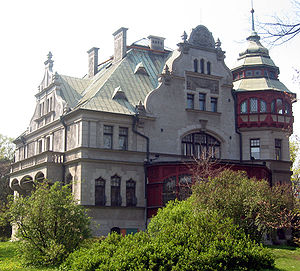
Łódź Tekniske Universitet
Sædet for universitetets rektorat befinder sig i Reinhold Richters villa
Det tekniske universitet i Łódź er en af de største polytekniske universiteter i Polen. Det består i dag af ni fakulteter, og har over 20.000 studerende og 3.000 ansatte.